Triple Eight Race Engineering

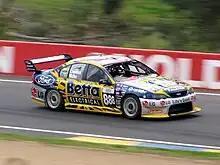
The Ford BA Falcon of Craig Lowndes and Yvan Muller at the 2005 Bathurst 1000.

Despite the name change, Triple Eight continued with Holden Commodores for both 2021 and 2022. The Chevrolet Camaro made its debut in 2023 along with Gen3. Jamie Whincup retired after 2021, his 16th and final full time season with Triple Eight, and was replaced by Broc Feeney. Shane van Gisbergen continued to drive for the team.